North–South railway (Vietnam)

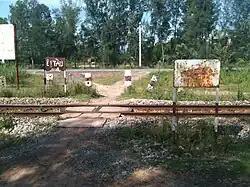
An unprotected level crossing in Da Nang.

Along the North–South railway line, 3,650 level crossings were counted, 3,000 (or 82%) of which had no barriers, alarm systems or guards. As a result, accidents involving vehicles and pedestrians have occurred. A researcher from Villanova University noted "There are numerous safety issues with level crossings...usually, an accident occurs every day." Many rail bridges and tunnels have suffered deterioration since the 1970s, requiring trains passing over or through them to reduce speeds as low as . In addition, the center of the country is subject to violent annual flooding and bridges are often swept away, causing lengthy closures.